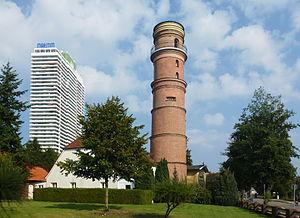
Le vieux phare de Travemünde est un phare inactif situé à Lübeck dans le Land de, en Allemagne.